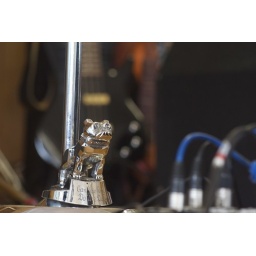
An old Mack truck mascot lives in a dog bowl that forms the base of Leon's mic stand.